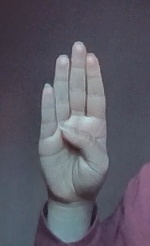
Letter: kaaf